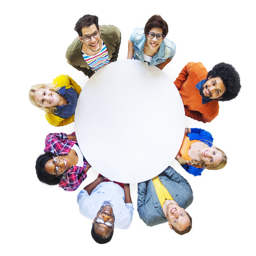
group of diverse people carrying a photo